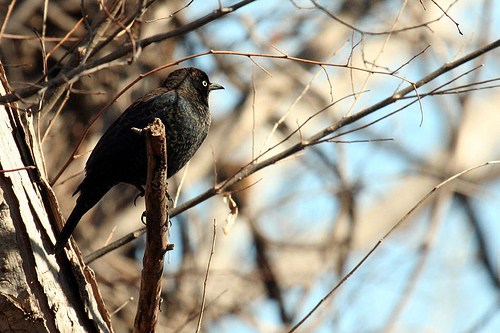
the bird has a small white eyering and a black bill.
a smal lbird covered in brown and black speckled feathers from its head, nape, and belly, that also has solid black wings.
this little bird is mostly black with a tiny pointed bill.
this is an all black bird, the bill is short and pointed with a slight curve downward and the eyes are white.
the bird has a brown and black belly, the bill is short and pointed, with black and brown covering the rest of its body.
while this bird is primarily black, its crown and nape have dark brown feathers as well, contrasting its distinct yellow eyes.
this bird has brown and black feathers and its beak is black.
this bird is entirely black with a shiny coat, large eyes, and a hooked beak.
this bird is mostly black with some dark brown on its crown and back.
this bird has a black head with a pointed black bill.
Species: Rusty Blackbird